John Gadsby (tavern keeper)

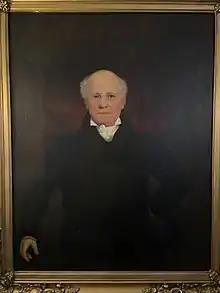
portrait by his grandson John Gadsby Chapman

John Gadsby (1766 – 15 May 1844) was an English tavernkeeper in Alexandria, Baltimore, and Washington, D.C.